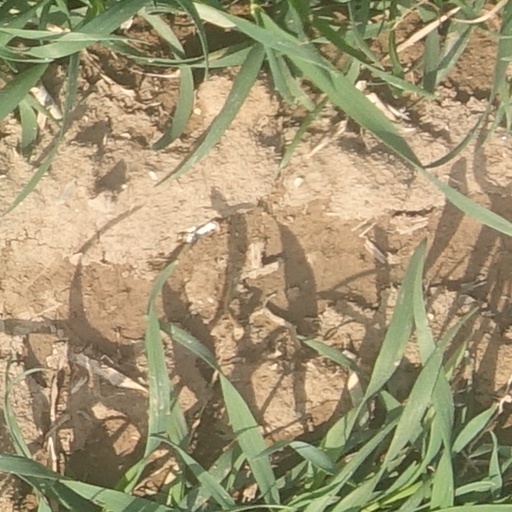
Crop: wheat